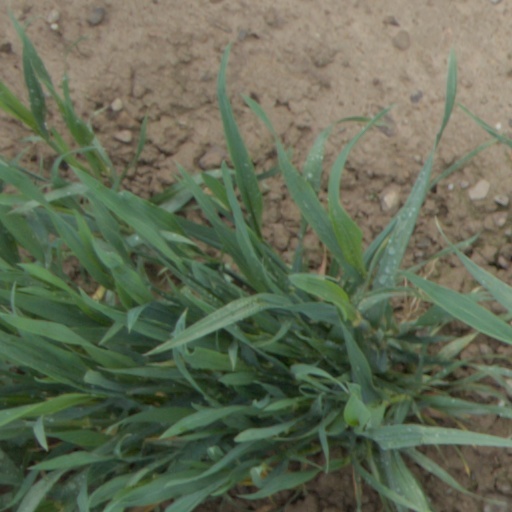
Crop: wheat